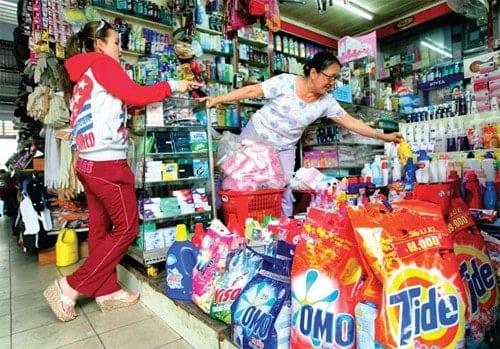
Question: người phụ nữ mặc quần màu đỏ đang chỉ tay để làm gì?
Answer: cô ấy chỉ tay cho bà chủ tiệm lấy đúng món đồ mình yêu cầu